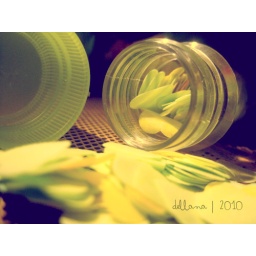
paper soap in a green tube